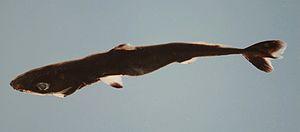
Les laimargues forment une famille de petits requins de l'ordre des Squaliformes.
Squaliolus est un genre de petits requins et qui se rencontre dans pratiquement tous les océans aux latitudes comprises entre le 48°N et le 40°S et à une profondeur de -200 à −1 200 m.
Le squale nain ou requin nain est une espèce de requin de la famille des Dalatiidae qui se rencontre dans pratiquement tous les océans aux latitudes comprises entre le 48°N et le 40°S et à une profondeur de -200 à −1 200 m.